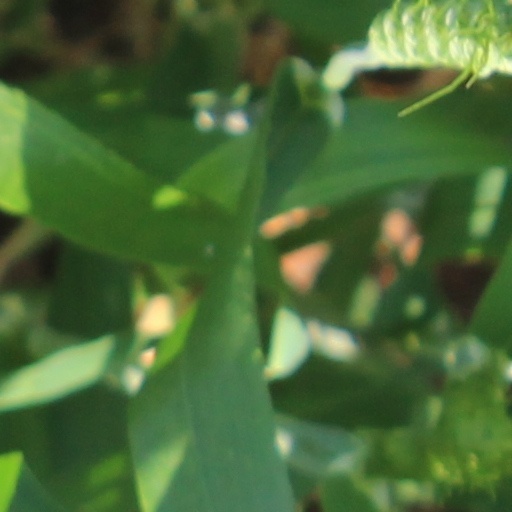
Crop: wheat